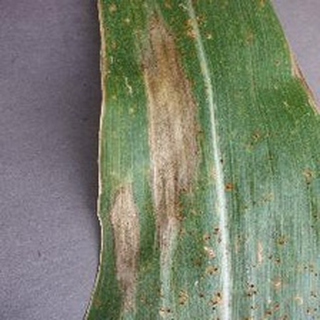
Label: corn_northern_leaf_blight